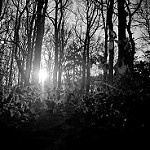
Label: B & W